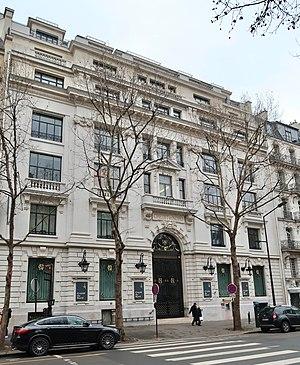
Crédit du Nord, 59 boulevard Haussmann (Paris, 8e).
Le Crédit du Nord est l'une des trois composantes du réseau de banque de détail du groupe Société générale, aux côtés de Boursorama et du réseau d'agences « Société générale ».